A. J. Edu

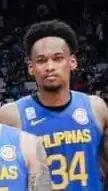
Edu during the 2023 FIBA Basketball World Cup

Edu was granted Filipino citizenship from a young age after difficulties in receiving a Cypriot passport, which made him eligible to play for the Philippines in FIBA competition. However, he still drew interest from the Nigeria, Cyprus, and Great Britain. In 2017, Edu joined the Philippines at the FIBA 3x3 U18 World Cup in Chengdu, China. He debuted for the Philippines at the 2018 FIBA Under-18 Asian Championship in Bangkok, Thailand. In 6 games, Edu averaged 14.2 points, 11.5 rebounds, and 2.8 blocks per game, finishing with 4 double-doubles. He led his team to a fourth-place finish at the tournament, giving them a berth for the 2019 FIBA Under-19 World Cup. About two minutes into his first game at the Under-19 World Cup, Edu suffered a torn ACL and torn meniscus in his right knee, as well as a hairline fracture on his right femur. He missed the rest of the tournament with the injury.